Indiana Glass Company

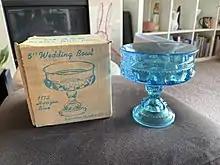
Indiana Glass Company's "Wedding Bowl".

Indiana Glass Company had many glass patterns, and was a manufacturer of what collectors call Depression Glass. The company was also a manufacturer of what collectors call Goofus glass, which was cheaply made glass with painted decorations. A third category of glassware associated with the company, also very low cost, is called Carnival glass. The company also made barware. In 1919, Indiana Glass began making a 10ounce beer mug. This mug was used by A&W for root beer at its A&W Root Beer stands. In the early 1920s, Indiana Glass introduced a child-sized mug that held 3.5ounces and was used by A&W for children.